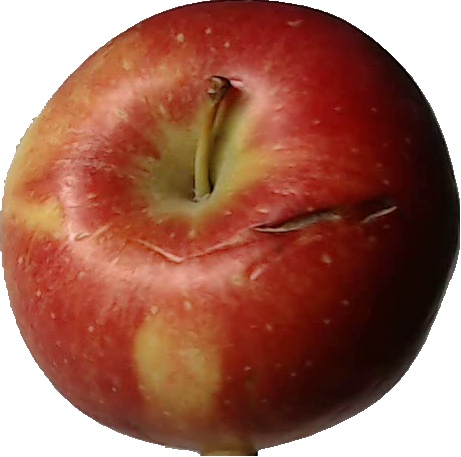
Label: apple_braeburn_1